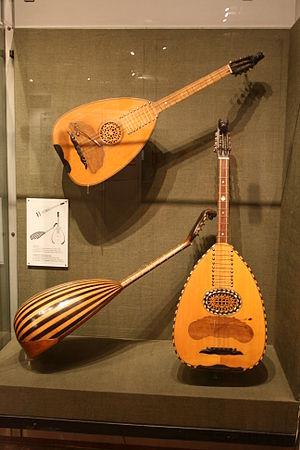
Le laouto ou laghouto est un instrument de musique grec signalé dès le XVIᵉ siècle. C'est un luth à corde pincées à manche long empruntant ses éléments au outi et à la mandoline.